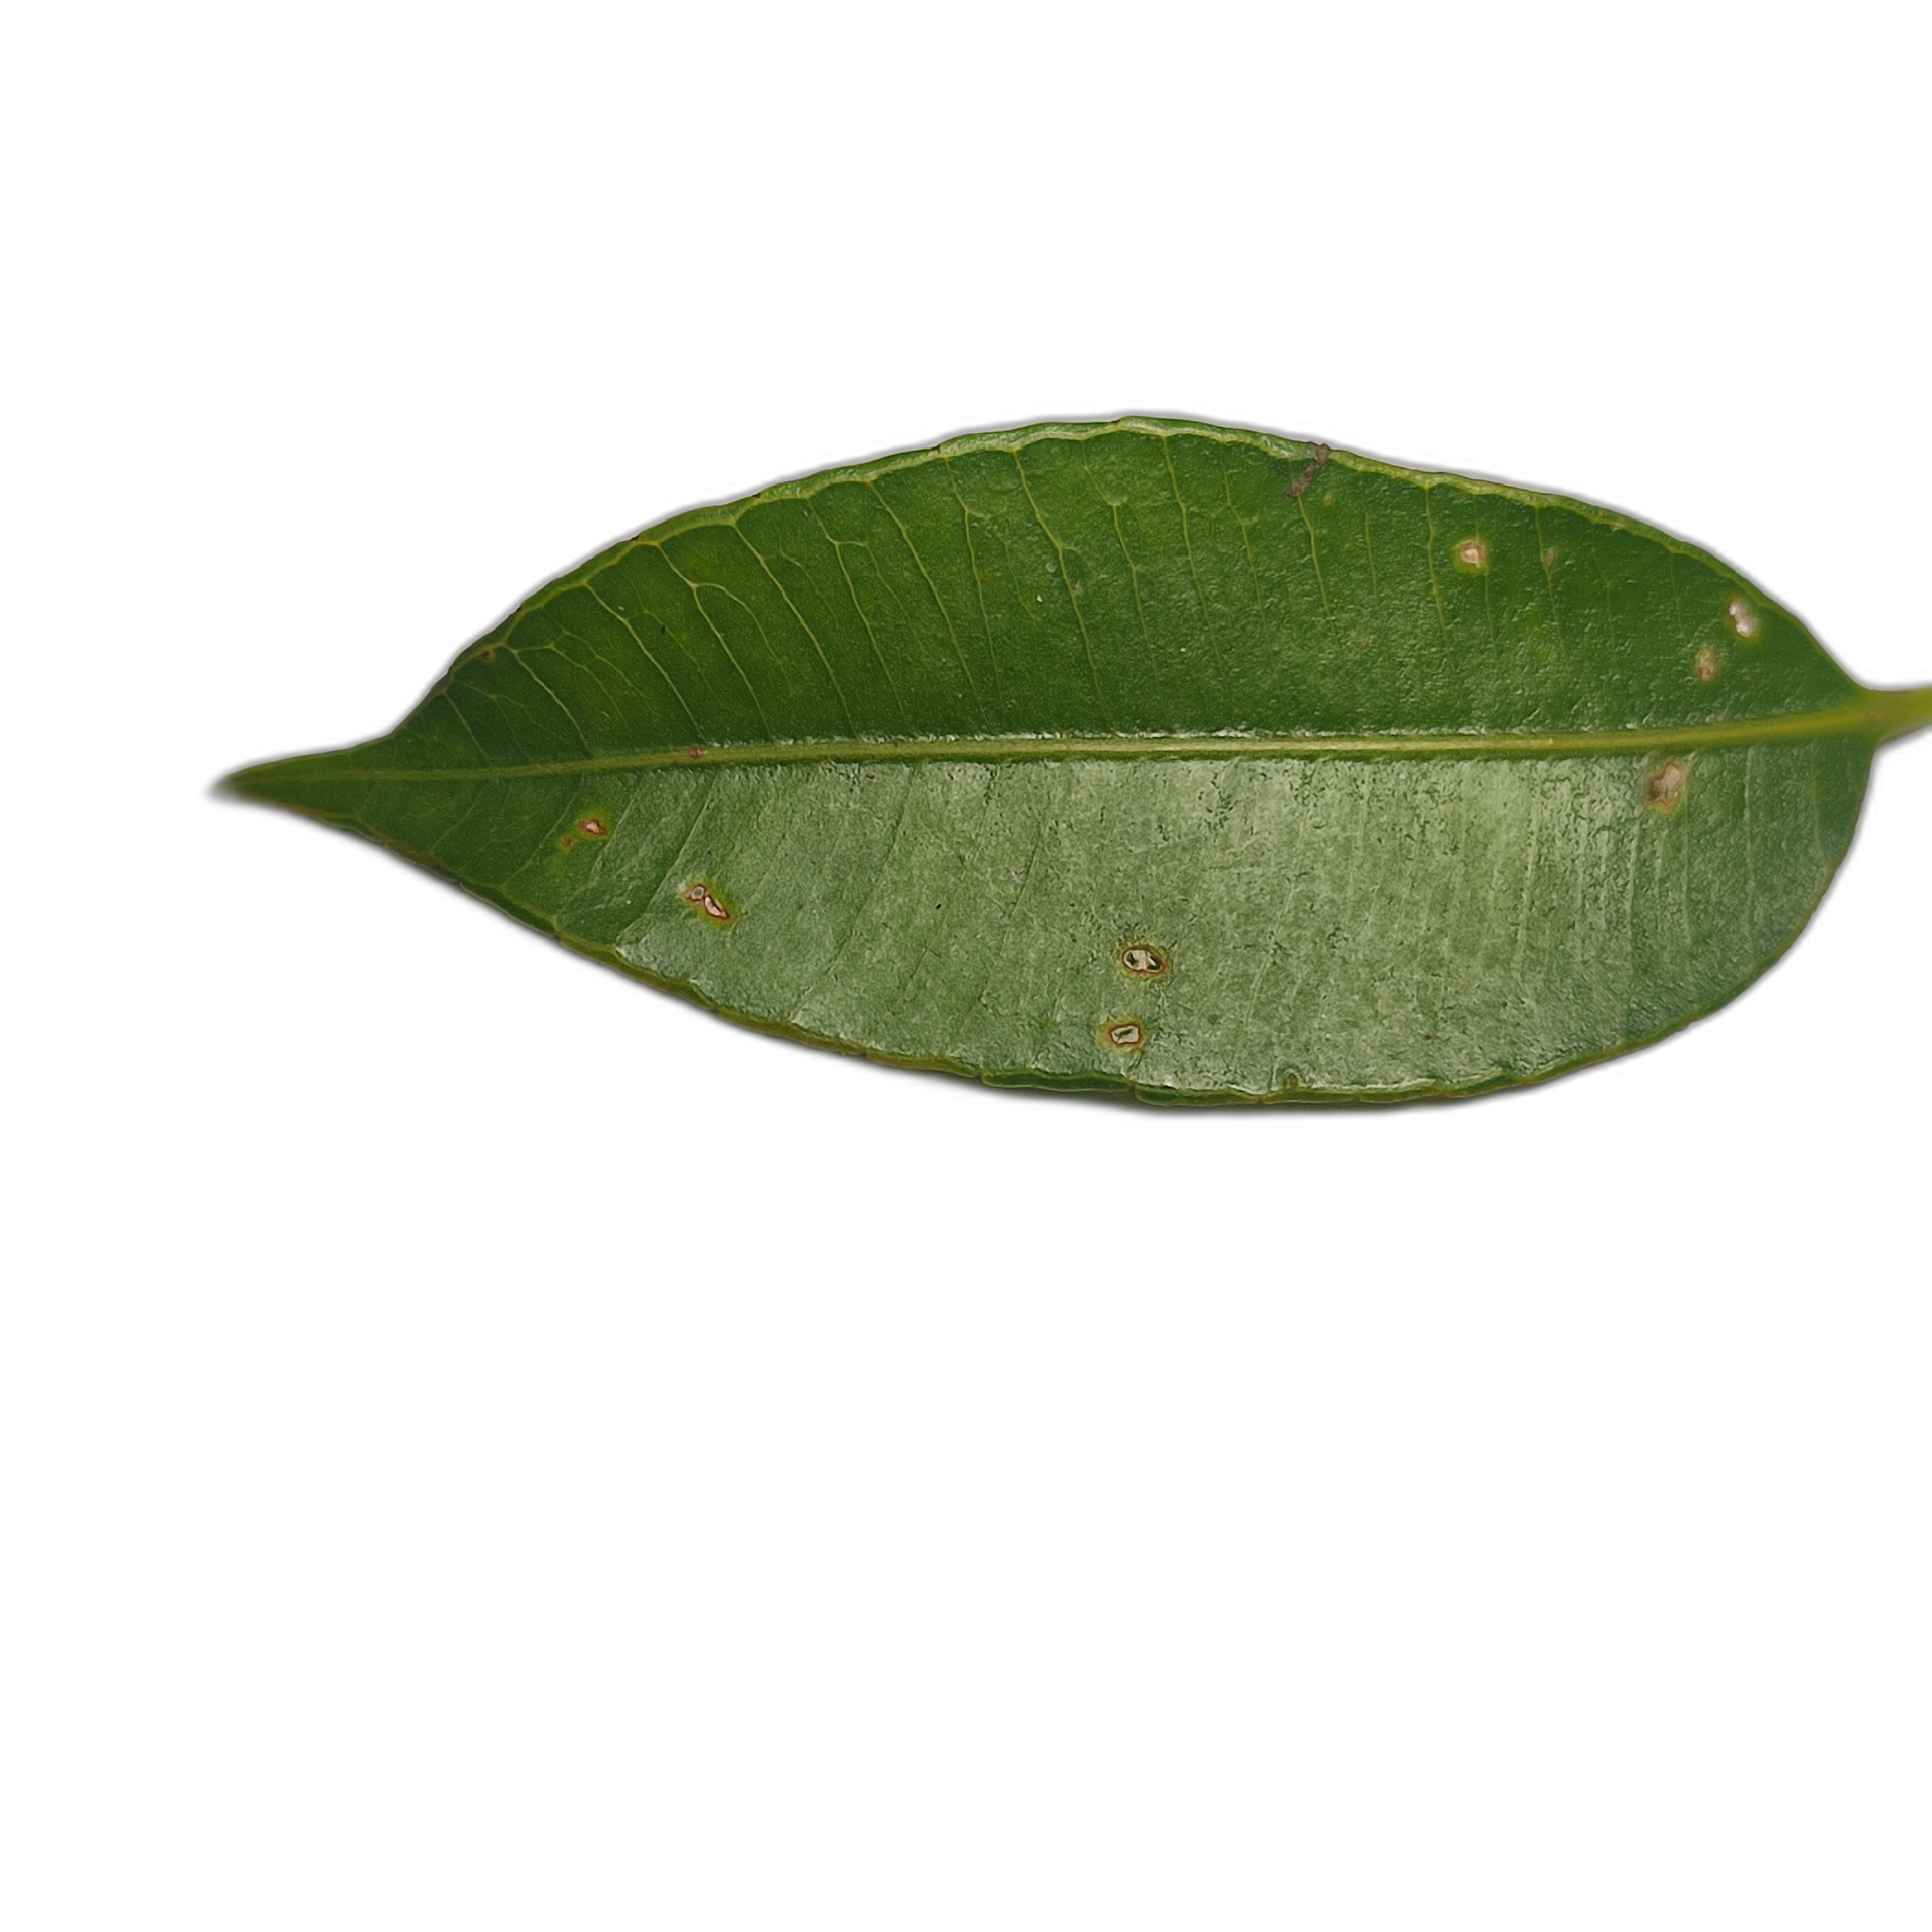
Label: healthy